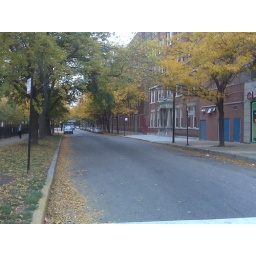
The street next to my apartment building, standing on Wells Street. Chicago is beautiful in the Fall.